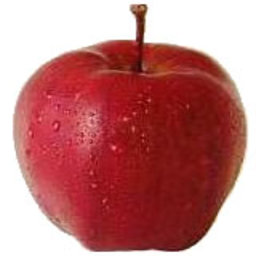
Label: Apple